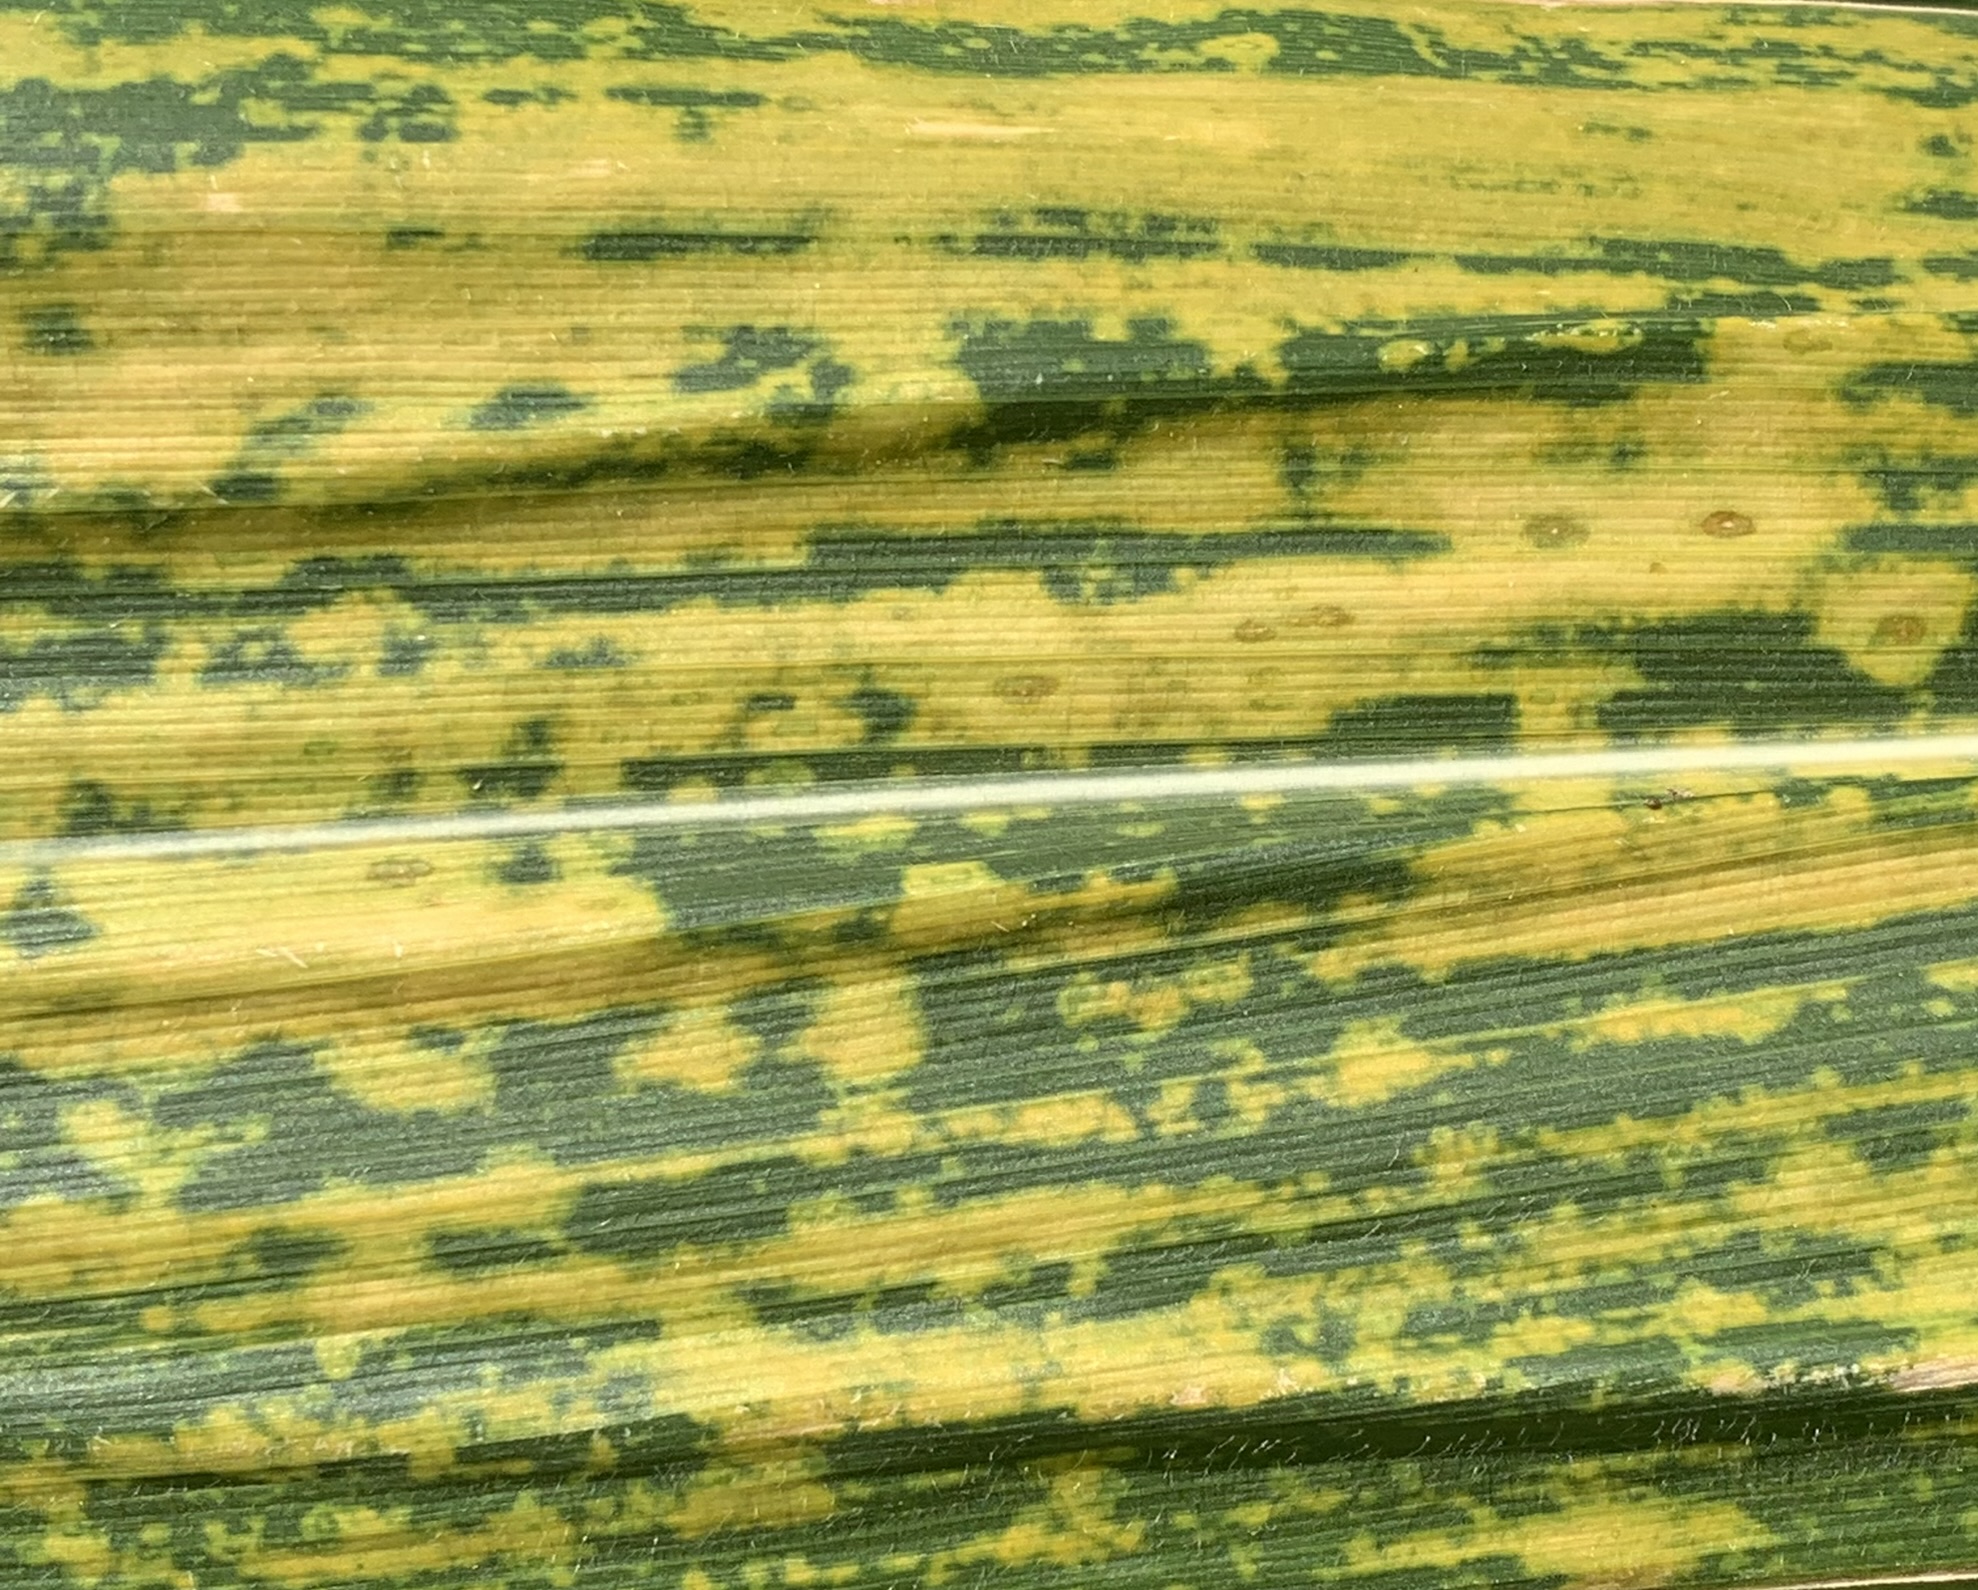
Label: MLN